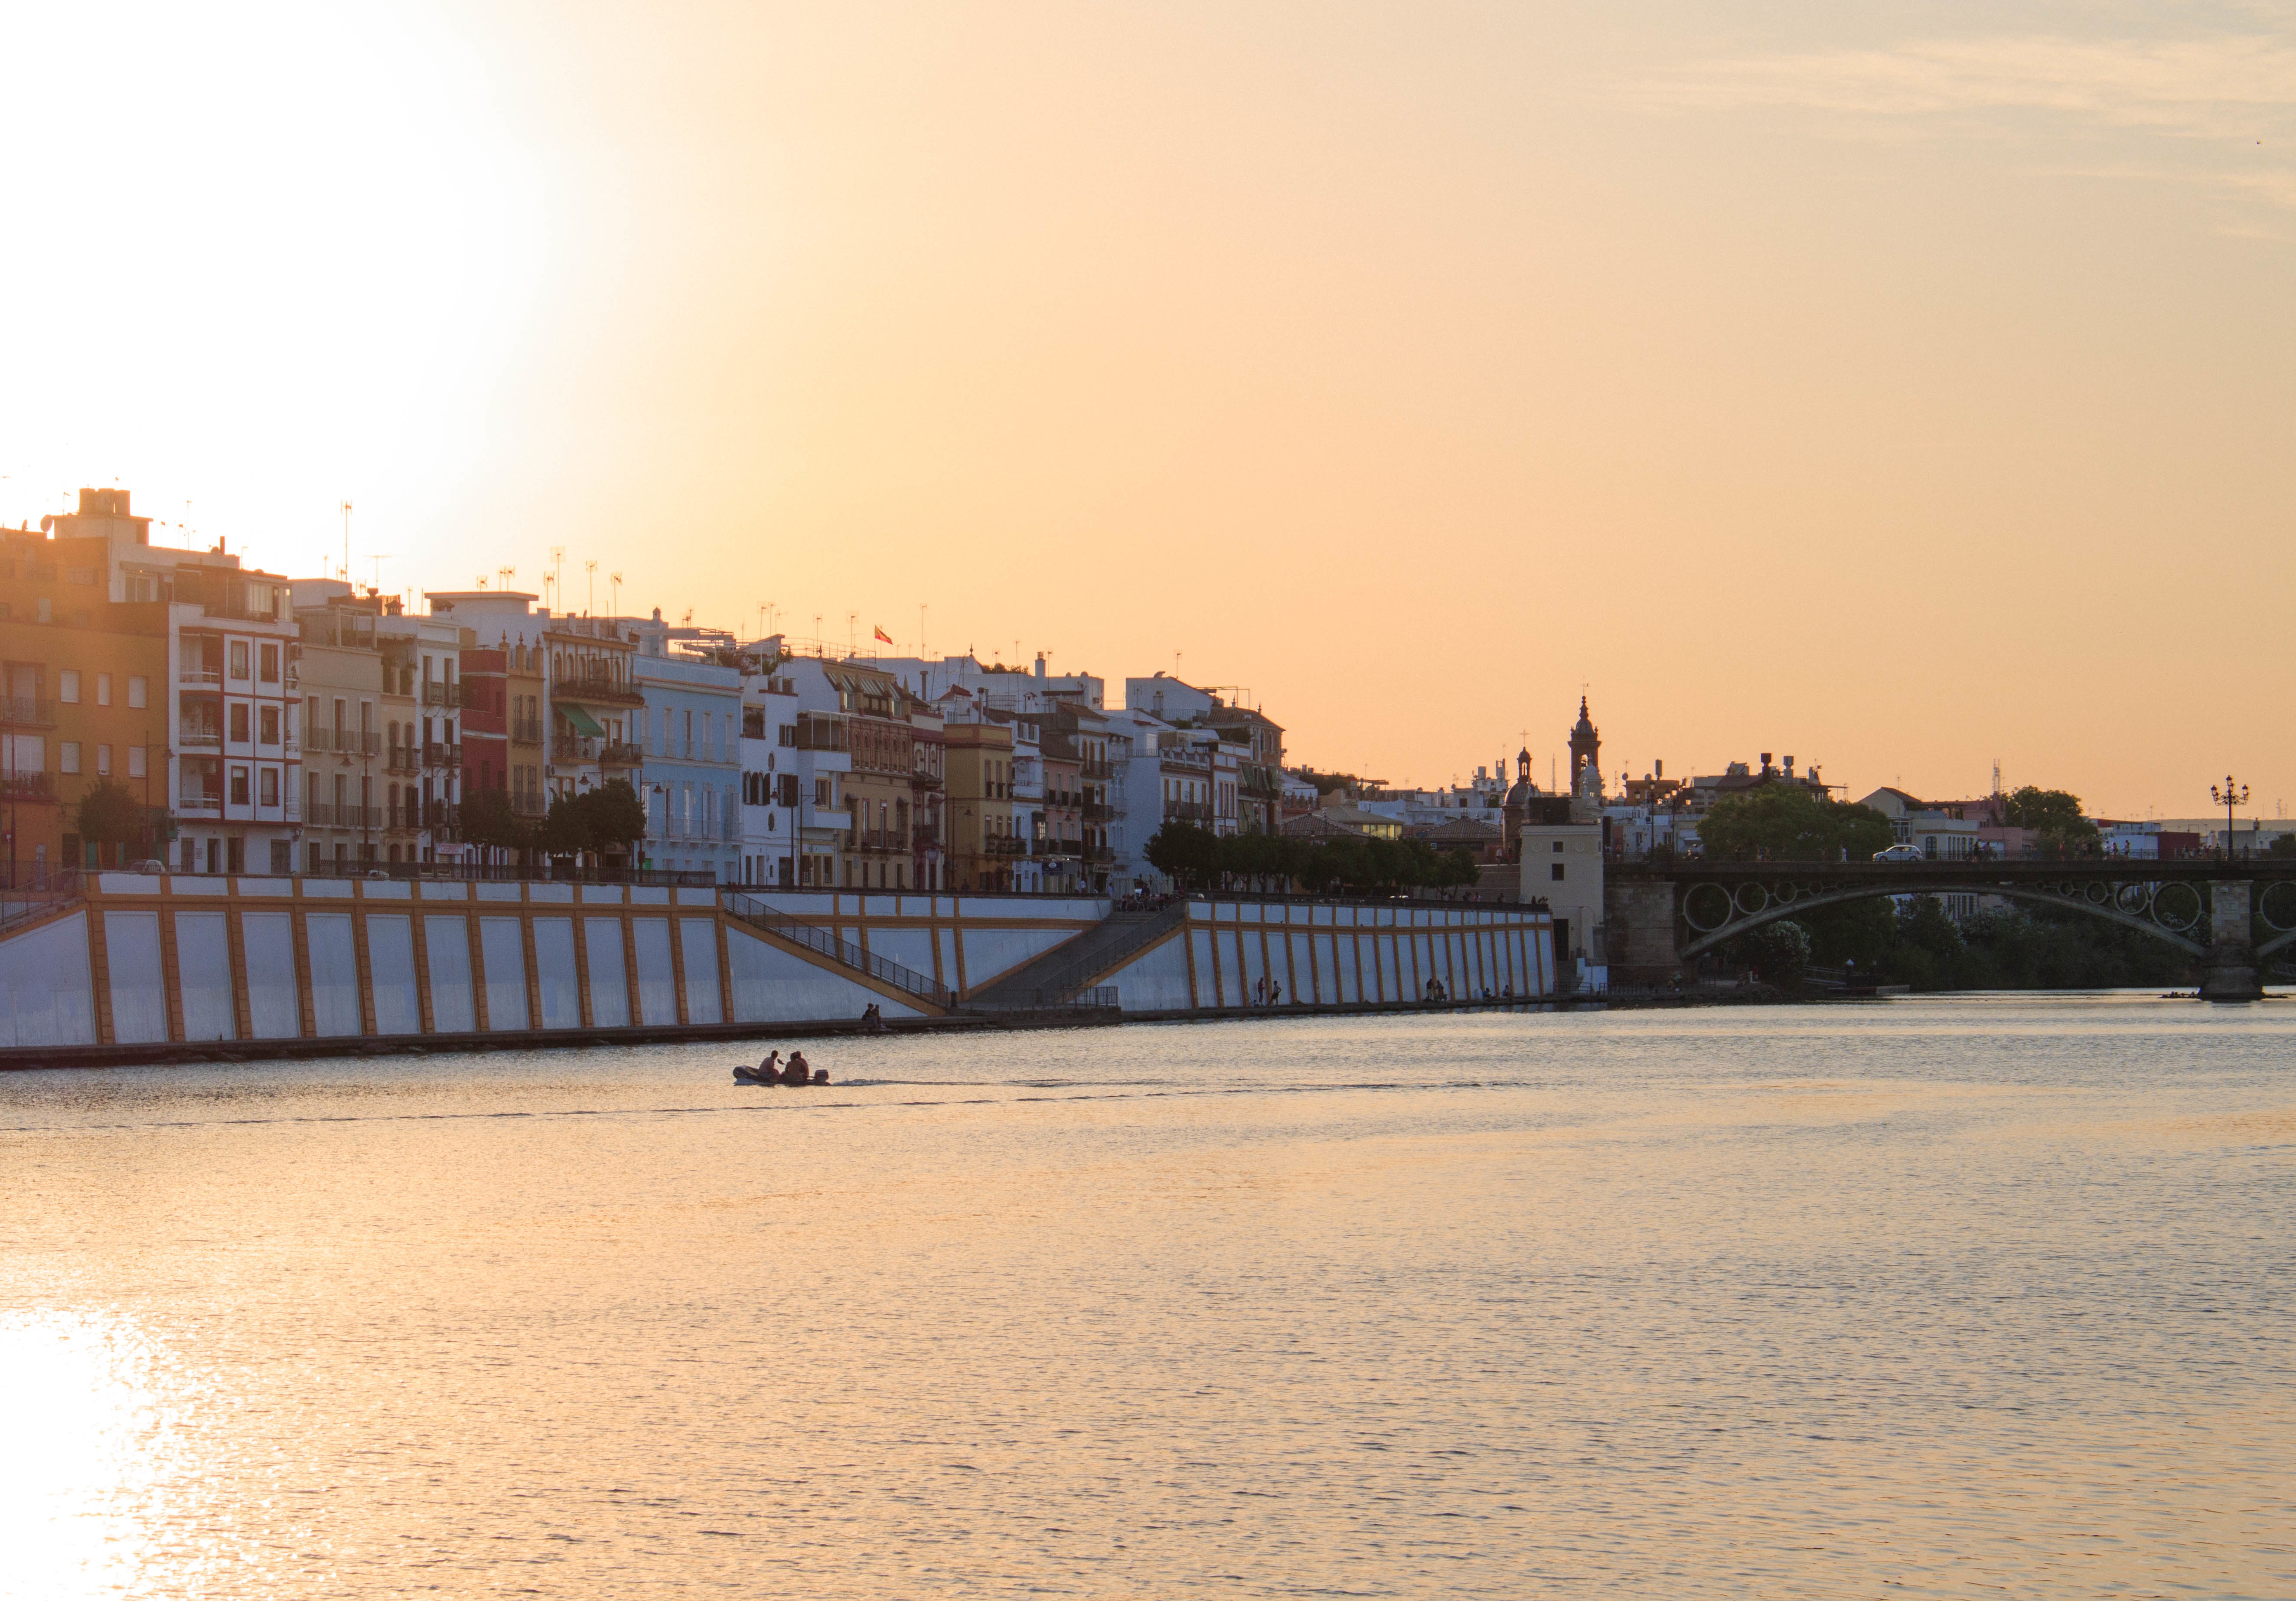
beach, sea, horizon, boardwalk, sunrise, sunset, skyline, sunlight, morning, dawn, city, pier, walkway, cityscape, dusk, evening